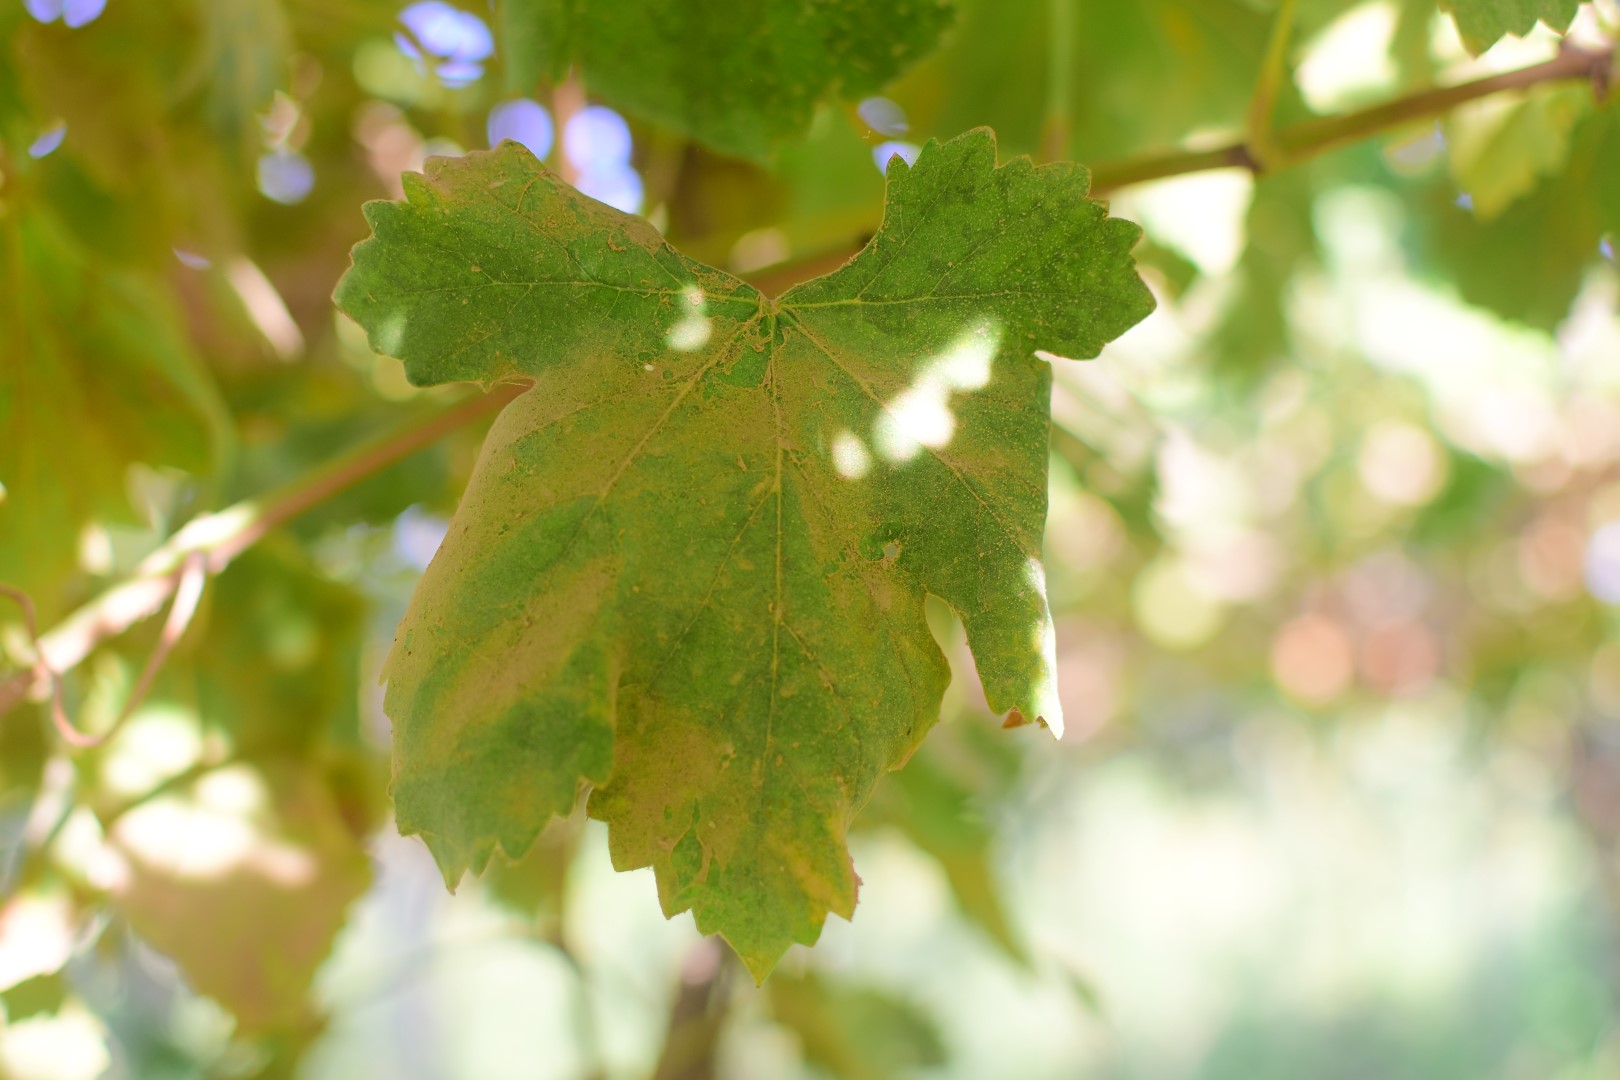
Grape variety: Deas Al-Annz